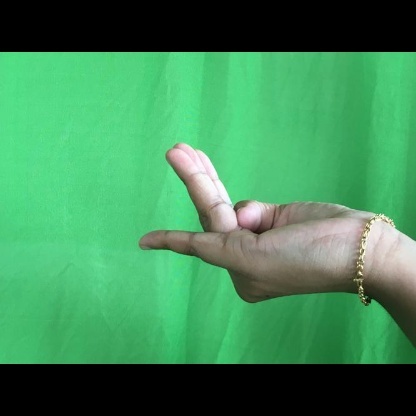
Mudra: Chaturam